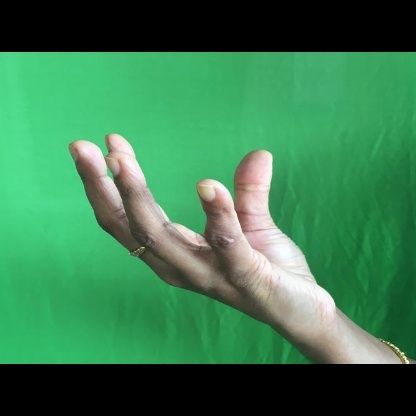
Mudra: Padmakosha